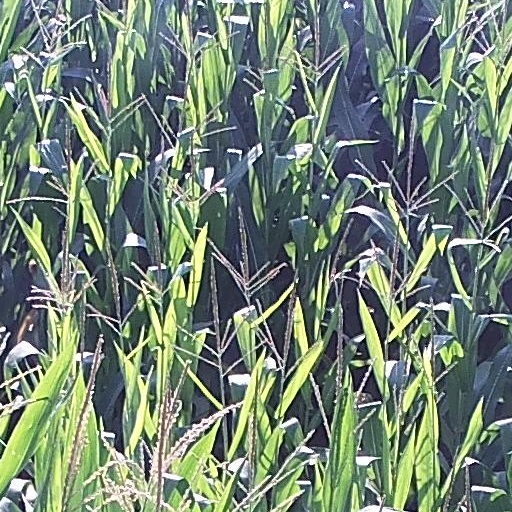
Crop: maize; corn